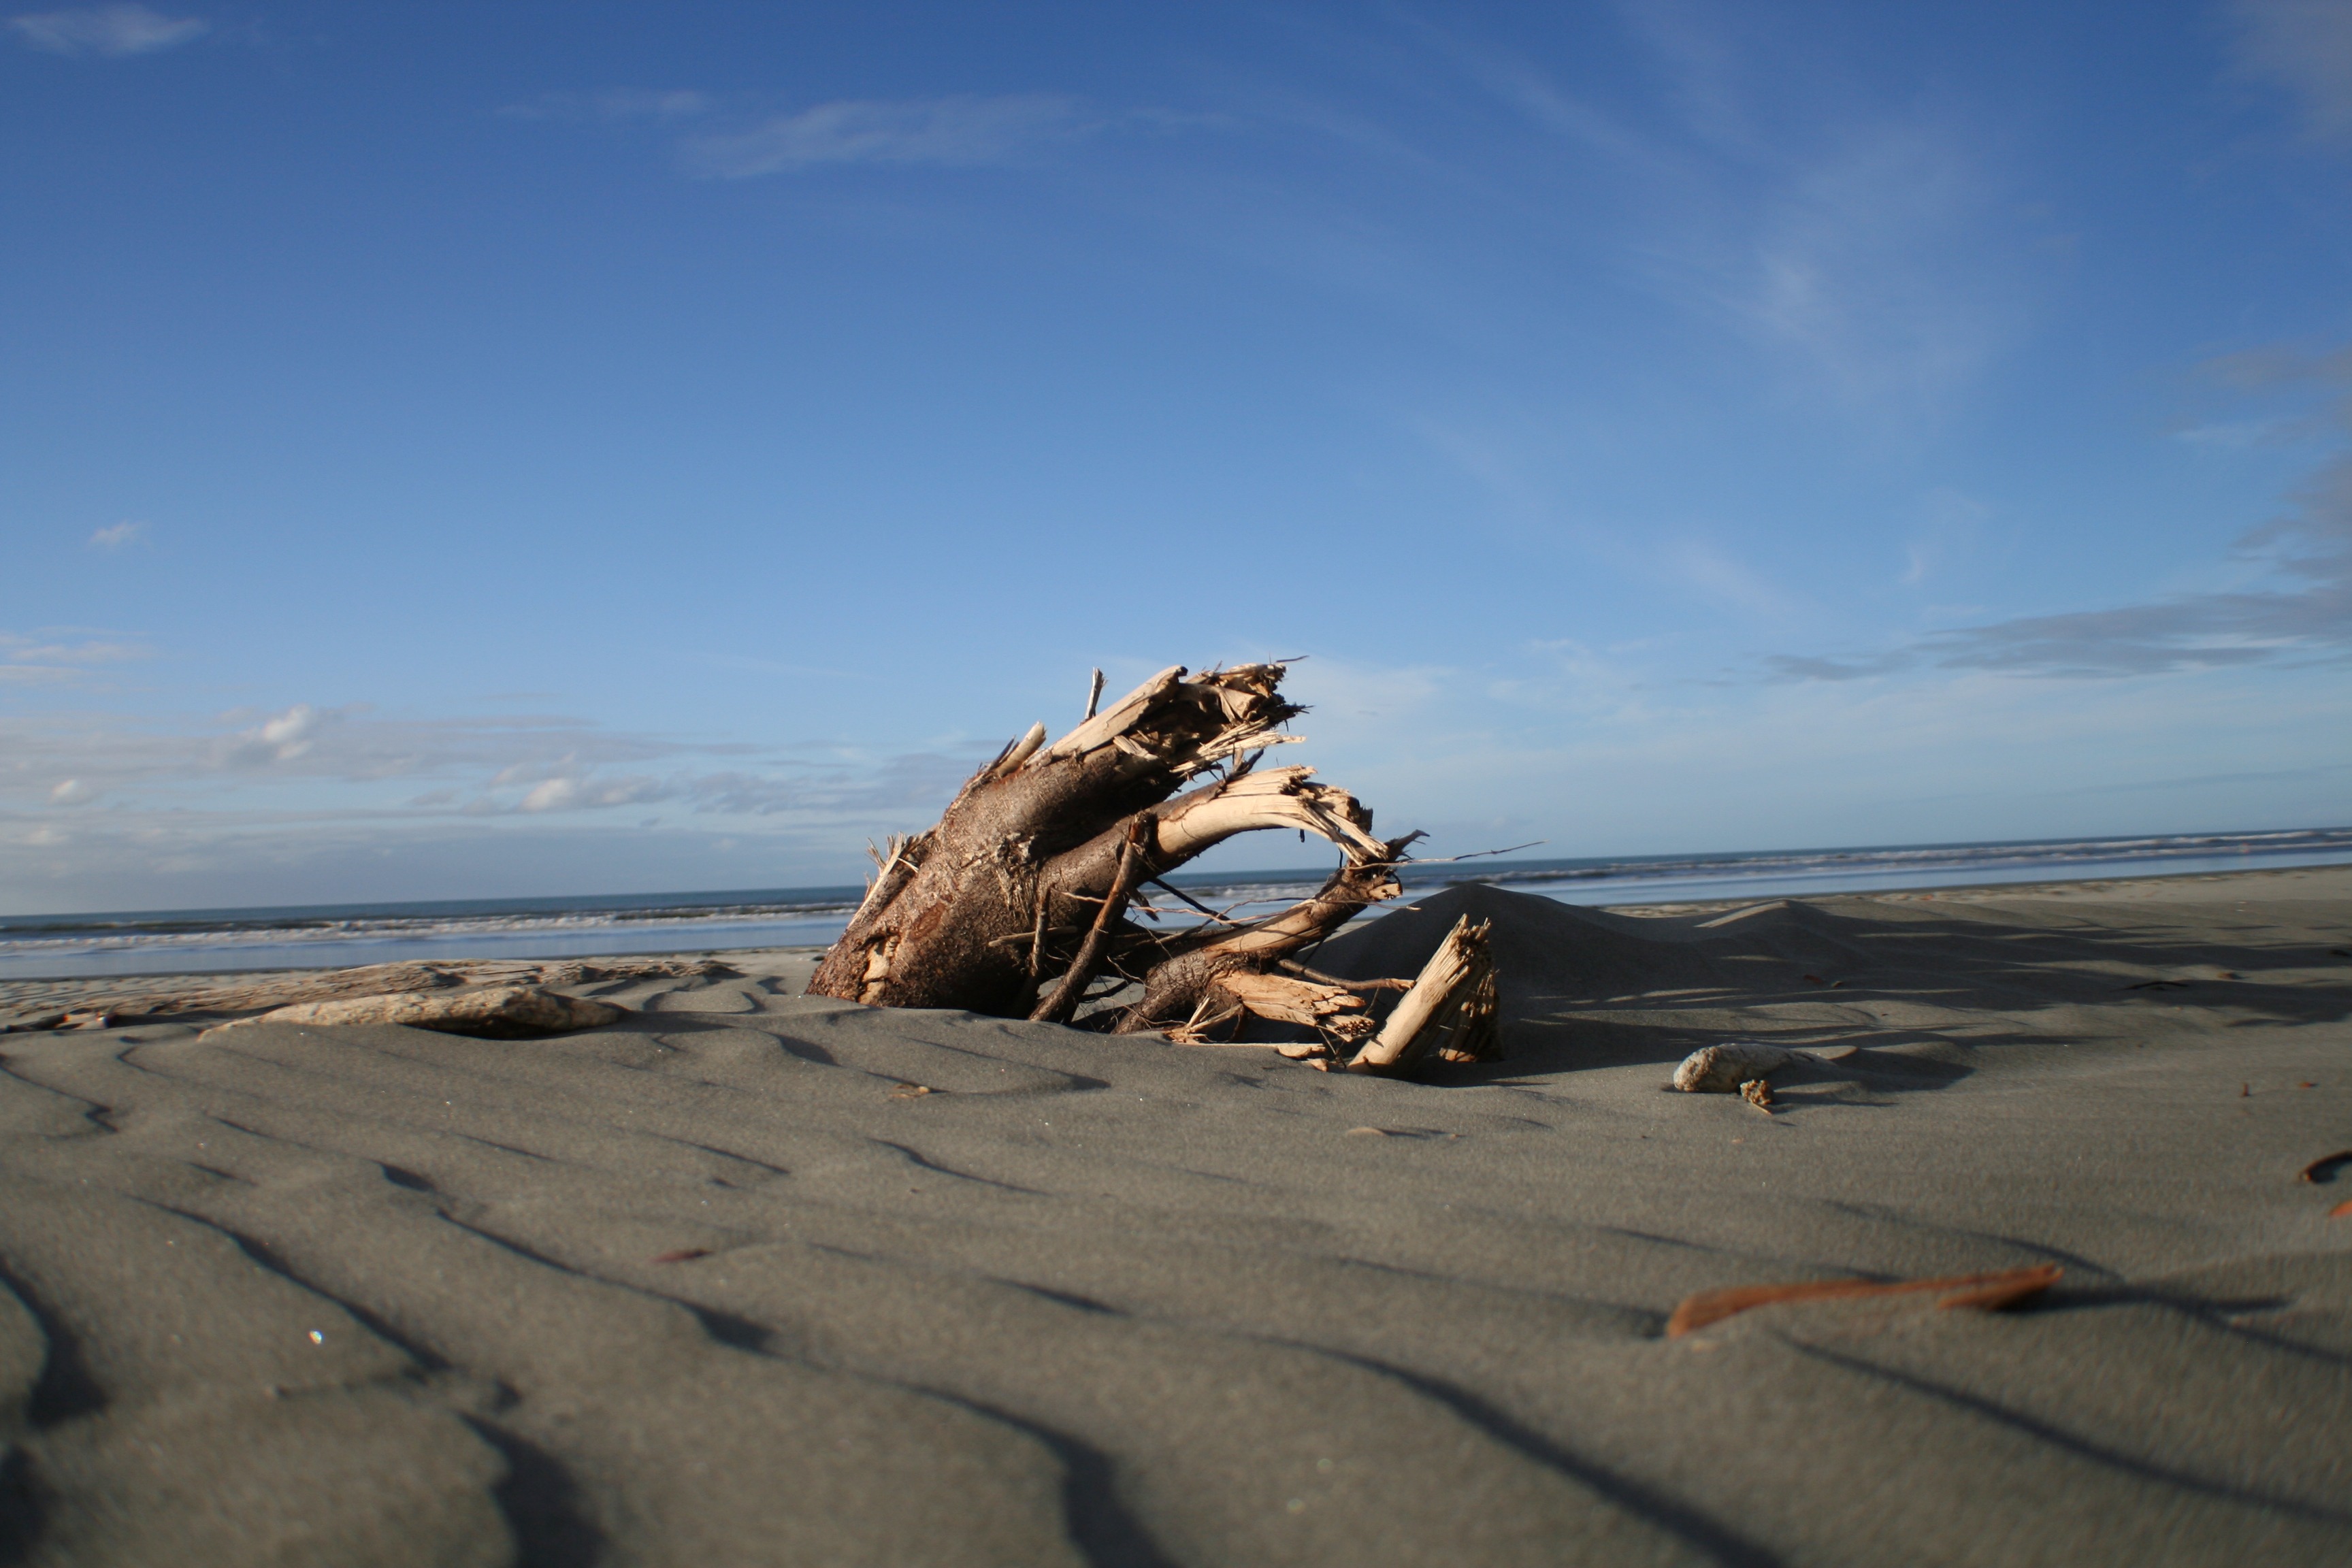
beach, landscape, sea, coast, sand, ocean, horizon, sky, wood, dune, shore, wave, wind, coastline, cliff, scenic, seascape, bay, terrain, material, body of water, habitat, cape, natural environment, aeolian landform